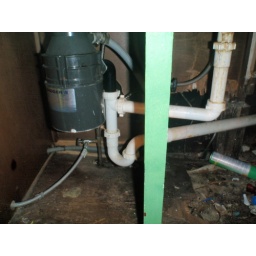
under kitchen sink - lots of water damage, needs to be pulled out and placed, possibly sub floor also